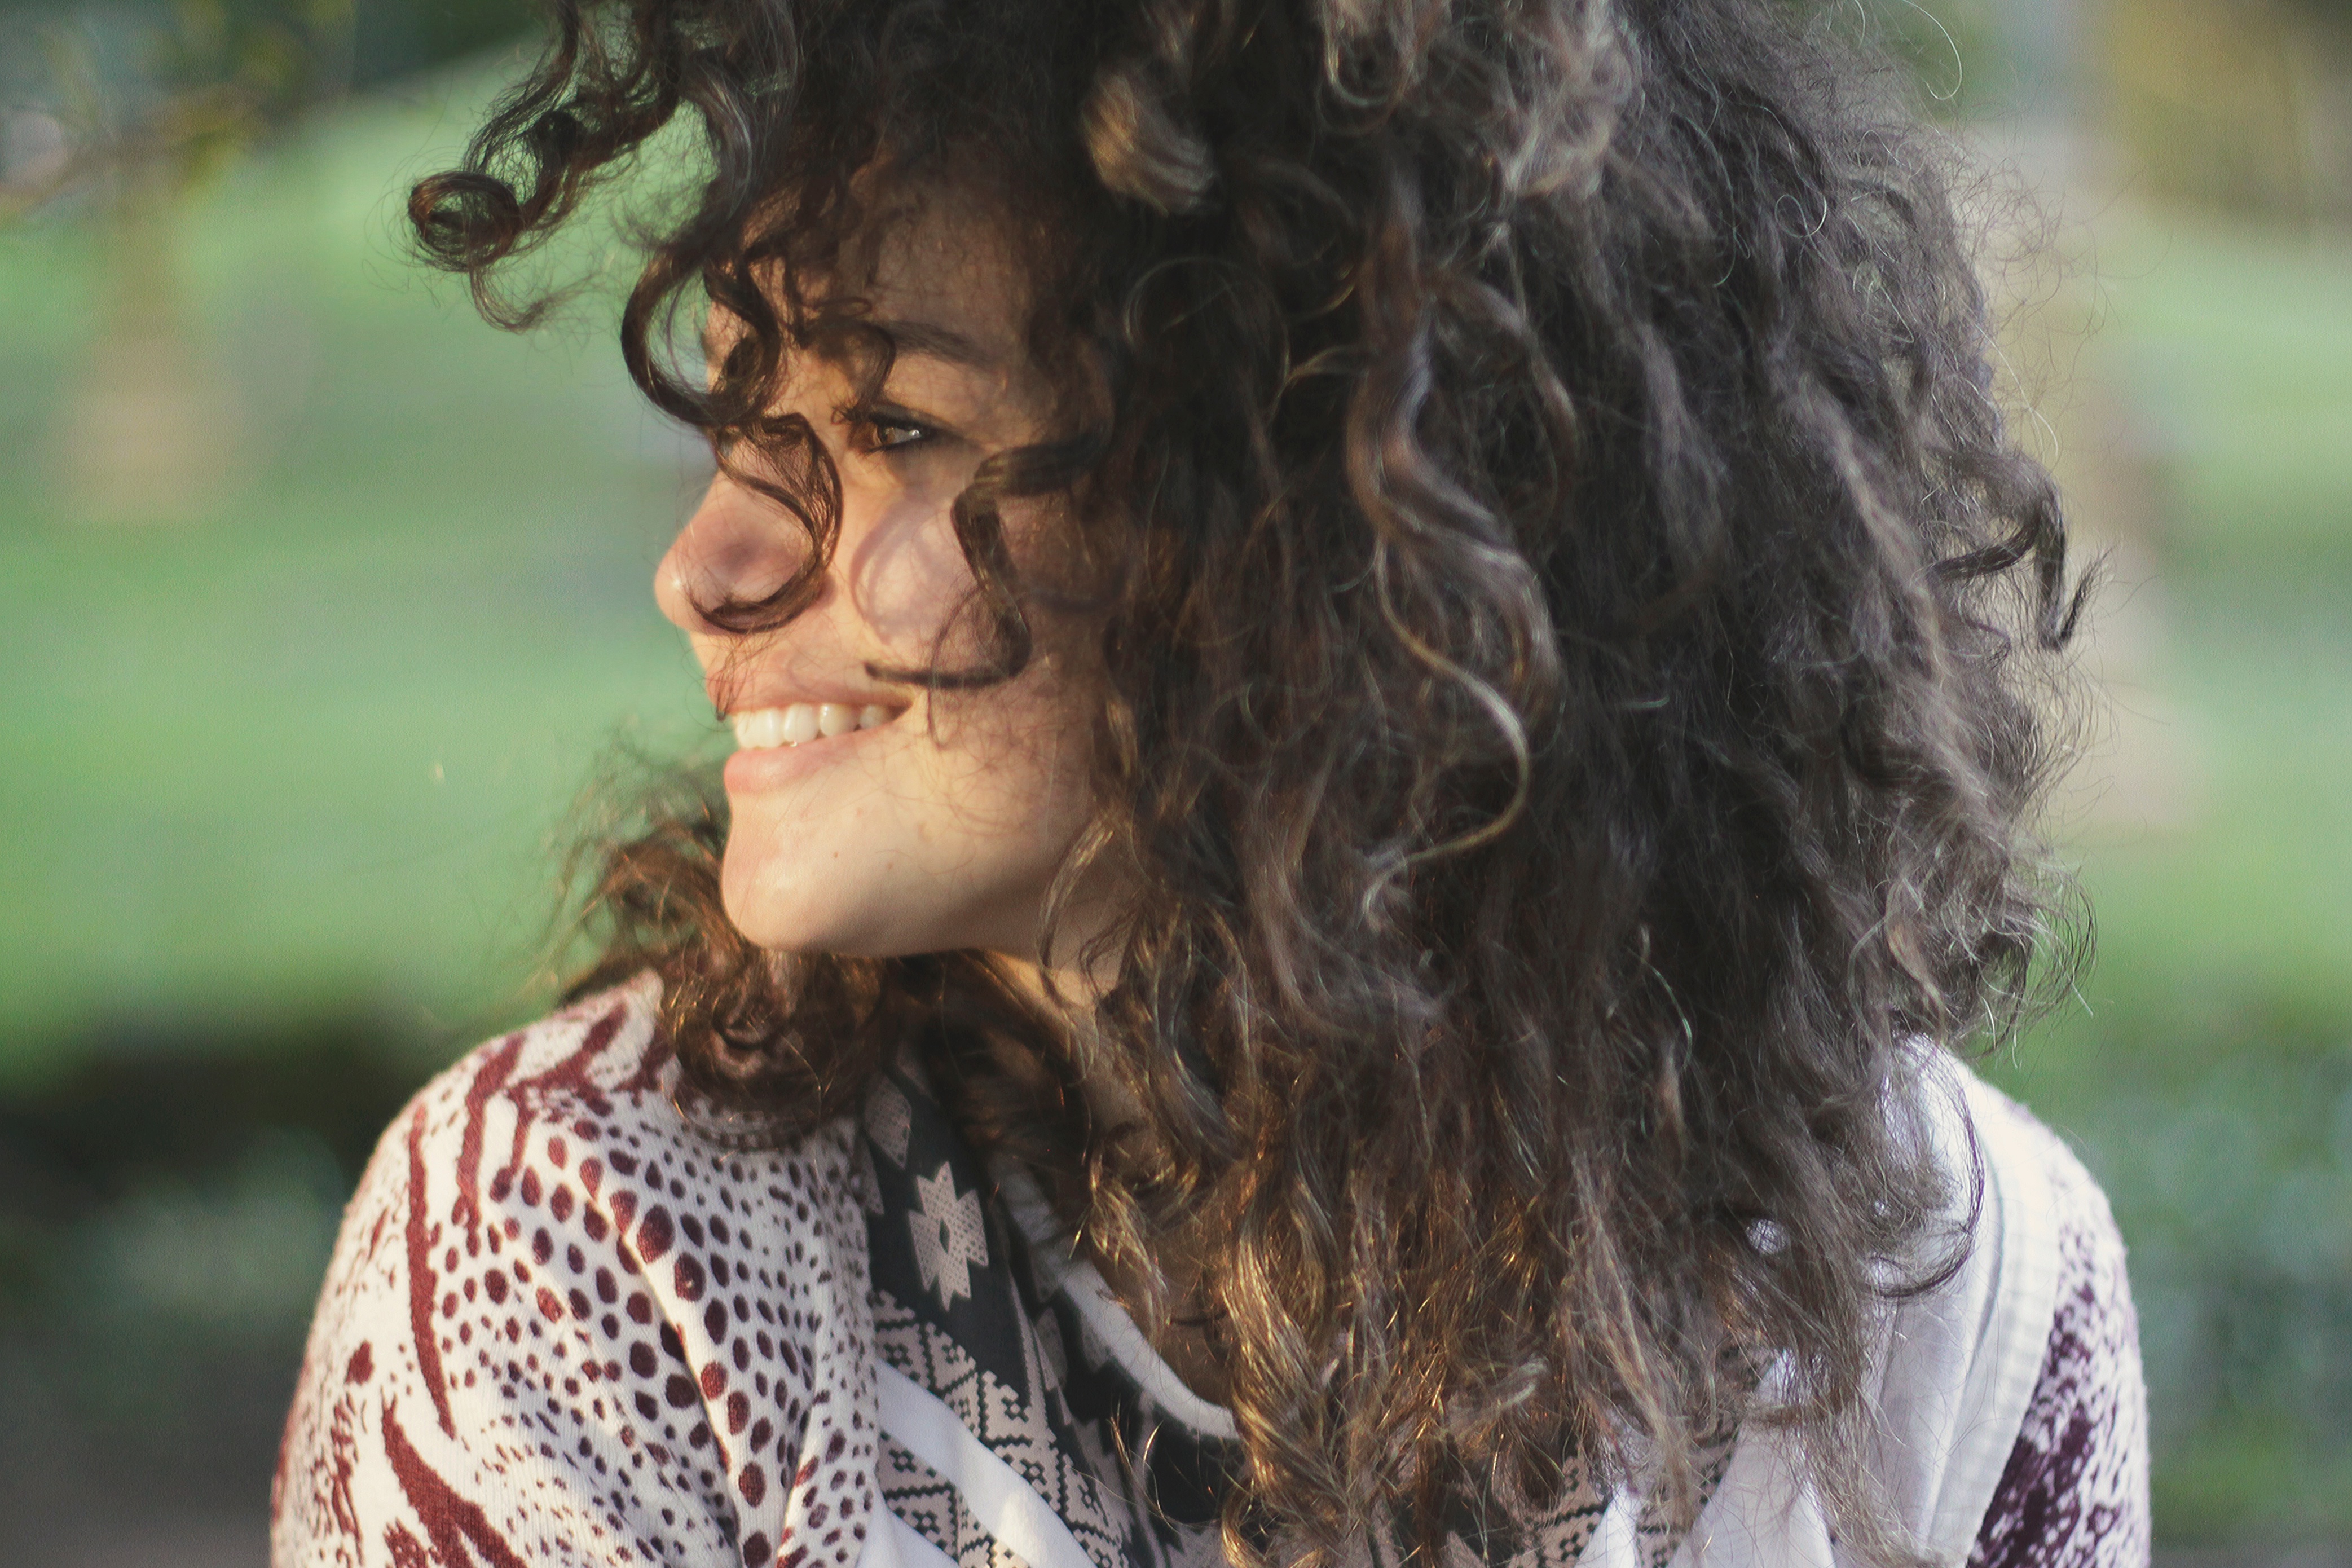
person, people, girl, woman, hair, portrait, model, lady, hairstyle, smiling, smile, long hair, close up, eye, beauty, photo shoot, brown hair, portrait photography